Nassima Hablal

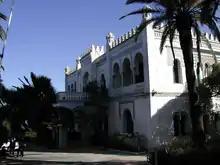
Villa Susini

Hablal was arrested on 21 February 1957. She was sentenced to five years in prison and was brutally tortured in Villa Susini. It has been reported that she was hung upside-down from the ceiling and electrocuted. She was later transferred to a prison in France.